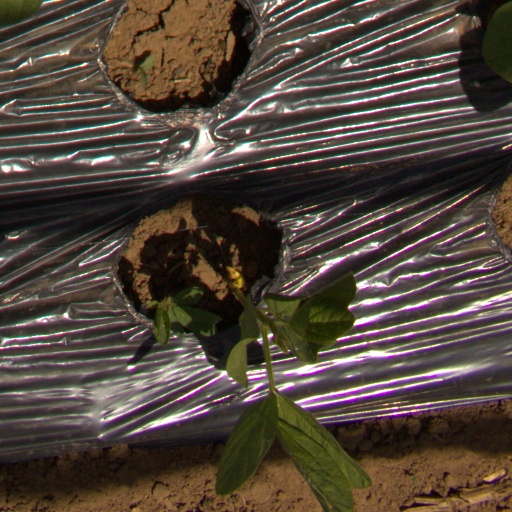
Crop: Jerusalem artichoke